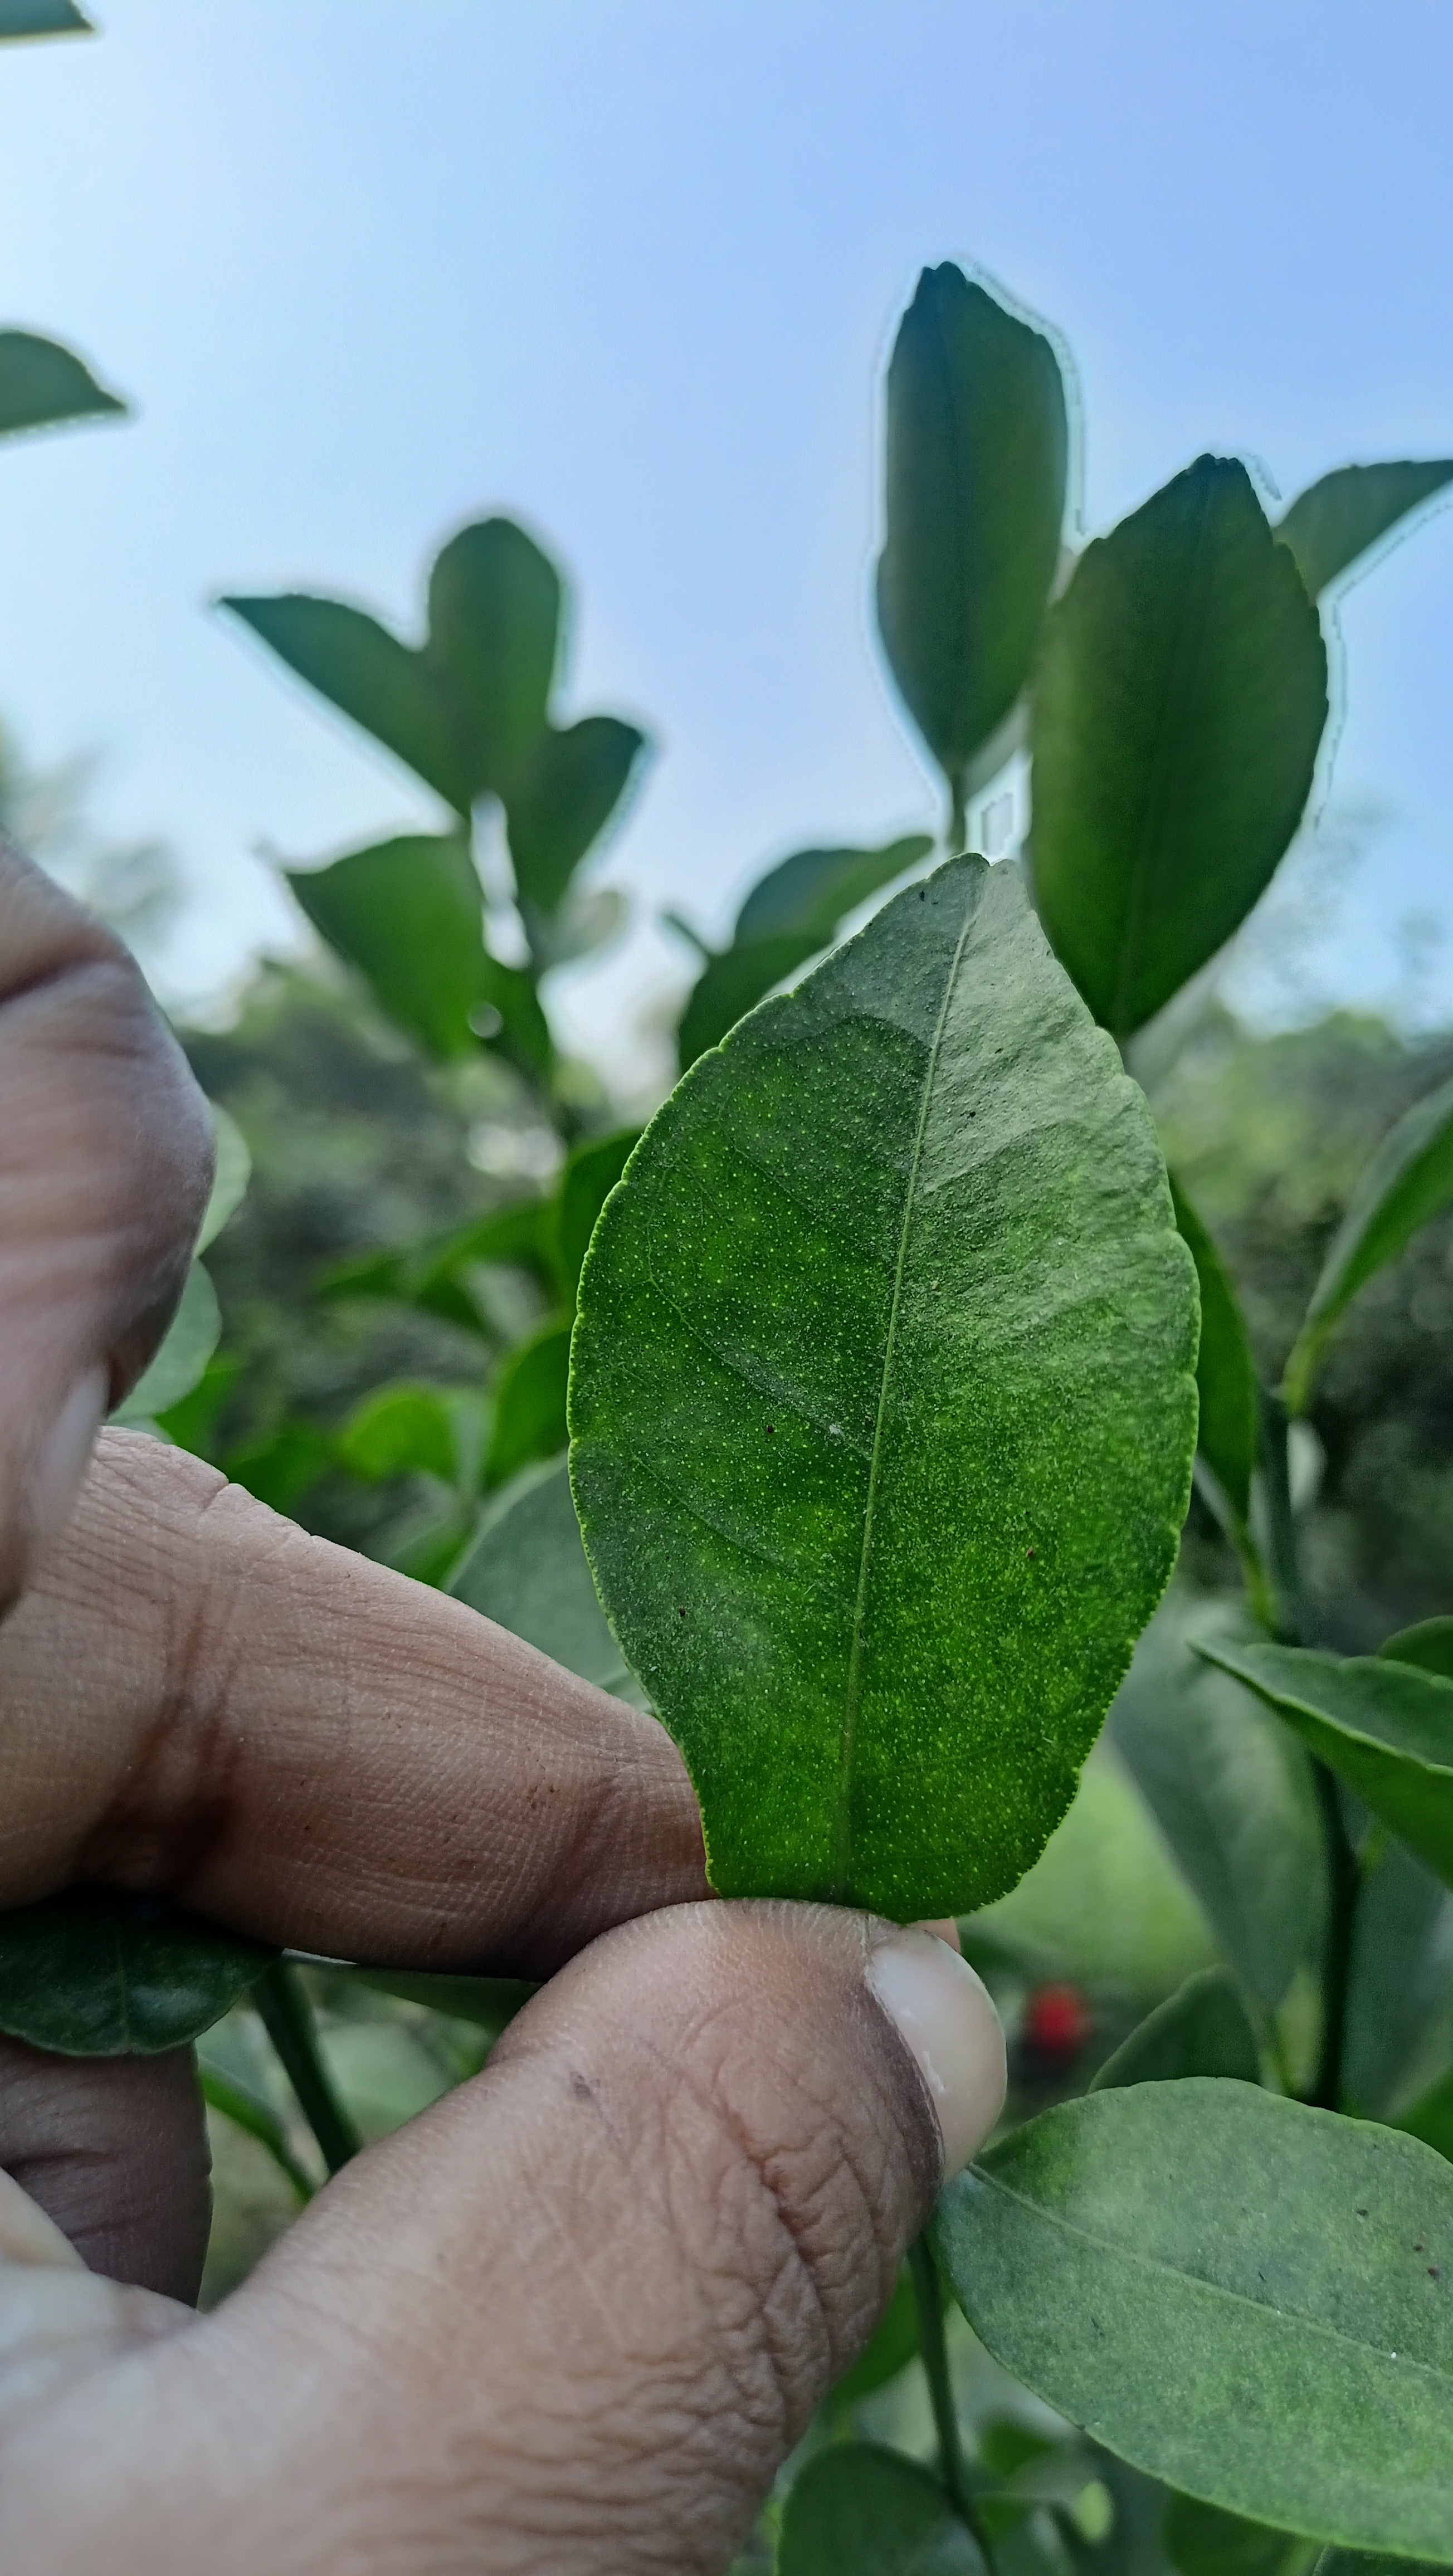
Mandarin leaf variety: China Mishti